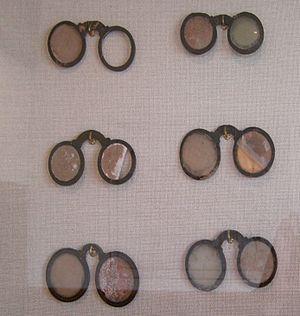
Les lunettes sont un instrument permettant de pallier les défauts visuels ou de protéger les yeux. Une paire de lunettes est constituée d'une monture sur laquelle sont fixés des verres correcteurs ou protecteurs et reposant sur le nez et sur les oreilles par deux branches.